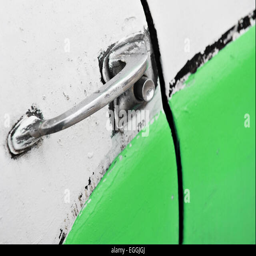
detail shot with a vintage door handle from an old car